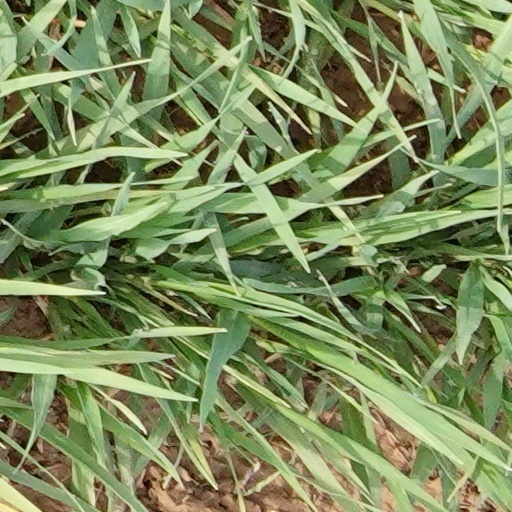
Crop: wheat